Kostas Manolas

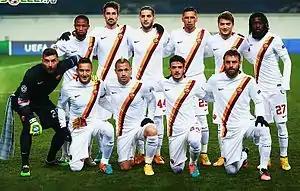
Manolas (top, left-centre) lining up for Roma before the match against CSKA Moscow, 25 November 2014.

On 30 August 2014, Manolas made his official debut for Roma as they beat Fiorentina 2–0 in the opening game of the 2014–15 Serie A season. On 17 September, he made his first European appearance with Roma in the Champions League as they cruised to an impressive 5–1 victory over CSKA Moscow. On 5 October, Manolas was sent off in a match against Juventus for retaliating after being fouled by Álvaro Morata, who was sent off as well. The Italian Football Federation (FIGC) subsequently banned Manolas for two games for his part in the altercation.